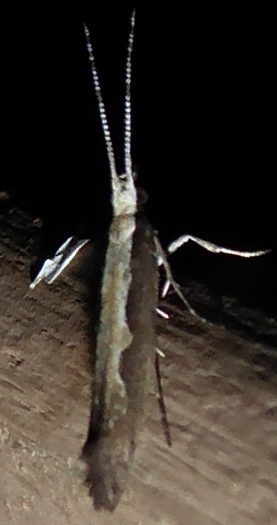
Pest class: diamondback_moth